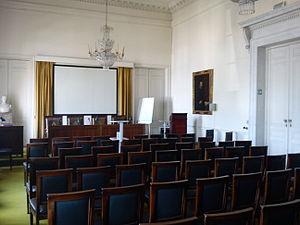
Salle des séances de l'Académie royale de Médecine de Belgique, dite Salle Roi Baudouin, Palais des Académies. Buxelles
L'Académie royale de médecine de Belgique, fondée le 19 septembre 1841 par arrêté royal du roi Léopold Iᵉʳ, est une académie regroupant des scientifiques belges. Elle siège à Bruxelles au palais des Académies.